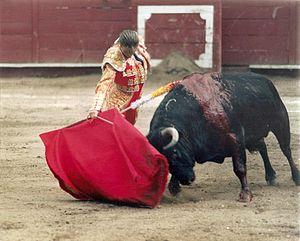
Dans le monde de la tauromachie, temple désigne pour le matador l'action de synchroniser les mouvements de muleta ou de cape avec le rythme du taureau. Le mot est traduit de plusieurs manières selon les glossaires : équivalent musical du verbe accorder, tempérer, adoucir.
Une torera est une femme affrontant les taureaux de combat à pied lors de corridas ou à cheval lors de corridas de rejón. Son équivalent masculin est un torero.
Cristina Sánchez de Pablos, née le 20 février 1972 à Madrid, est une torera espagnole retirée des arènes.
La tauromachie, du grec ancien ταῦρος, taûros signifiant « taureau » et μάχη, mákhê signifiant « combat » qui implique dans certains cas la mise à mort du taureau en public comme dans la corrida, a une histoire riche en documents et traités, mais l'incertitude demeure sur ses origines.